Eurasian hoopoe

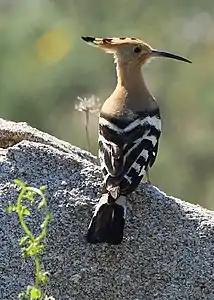
"U. e. epops" in Galicia, Spain.

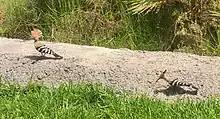
Hoopoes seen in Tenerife in July 2021

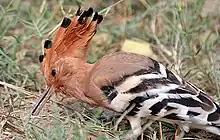
The muscles of the head allow the hoopoe's bill to be opened when it is inserted into the ground

The Eurasian hoopoe is a medium-sized bird, long, with a wingspan. It weighs . The species is highly distinctive, with a long, thin tapering bill that is black with a fawn base. The strengthened musculature of the head allows the bill to be opened when probing inside the soil. The hoopoe has broad and rounded wings capable of strong flight; these are larger in the northern migratory subspecies. The hoopoe has a characteristic undulating flight, which is like that of a giant butterfly, caused by the wings half closing at the end of each beat or short sequence of beats. Adults may begin their moult after the breeding season and continue after they have migrated for the winter.